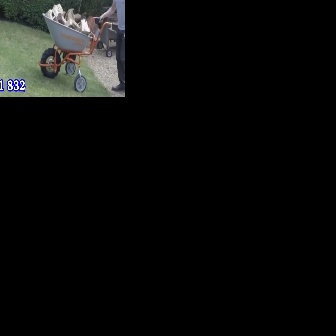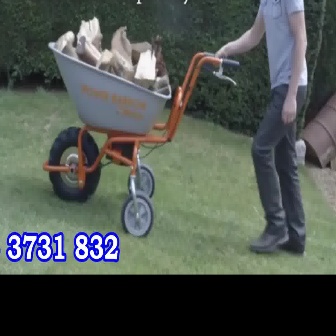
  Please identify the target specified by the bounding box [38,13,117,92] in the first image and locate it in the second image. Return the coordinates in [x_min,y_min,x_max,y_max] format.
Answer: [42,41,238,237]